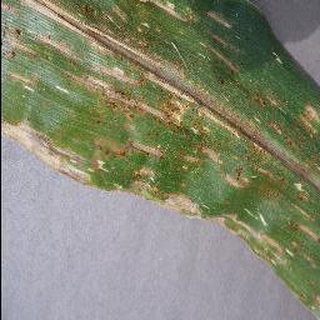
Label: corn_cercospora_leaf_spot